7-limit tuning

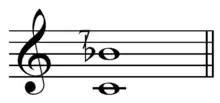
Harmonic seventh, septimal seventhFile:Harmonic seventh on C.mid

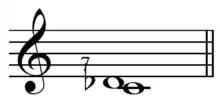
Septimal chromatic semitone on CFile:Septimal chromatic semitone on C.mid

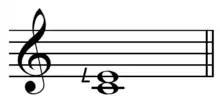
9/7 major third from C to E. This, "extremely large third", may resemble a neutral third or blue note.File:Septimal major third on C.mid

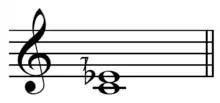
Septimal minor third on CFile:Septimal minor third on C.mid

7-limit or septimal tunings and intervals are musical instrument tunings that have a limit of seven: the largest prime factor contained in the interval ratios between pitches is seven. Thus, for example, 50:49 is a 7-limit interval, but 14:11 is not.